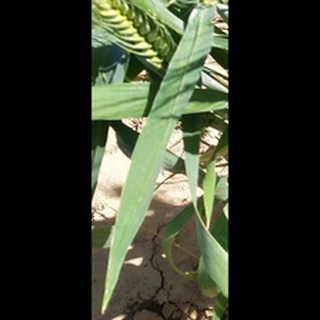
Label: healthy_wheat